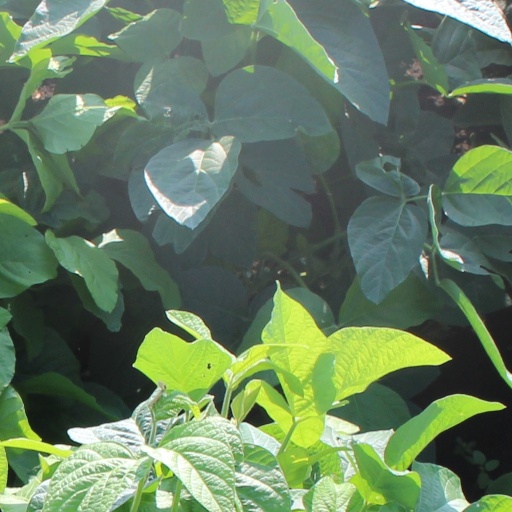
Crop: soybean